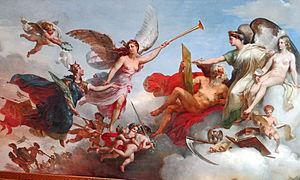
Palais du Louvre - Conseil d'État - Antichambre - La France victorieuse à Bouvines - Merry-Joseph Blondel (1828)
Le palais du Louvre est un ancien palais royal situé dans le 1ᵉʳ arrondissement de Paris sur la rive droite de la Seine, entre le jardin des Tuileries et l'église Saint-Germain-l'Auxerrois. S'étendant sur une surface bâtie de plus de 135 000 m², le palais du Louvre est le plus grand palais européen, et le second plus grand bâtiment du continent après le Marché aux fleurs d'Aalsmeer. Il abrite aujourd'hui le musée du Louvre.
Merry-Joseph Blondel né à Paris le 25 juillet 1781 et mort dans la même ville le 12 juin 1853 est un peintre néoclassique français.